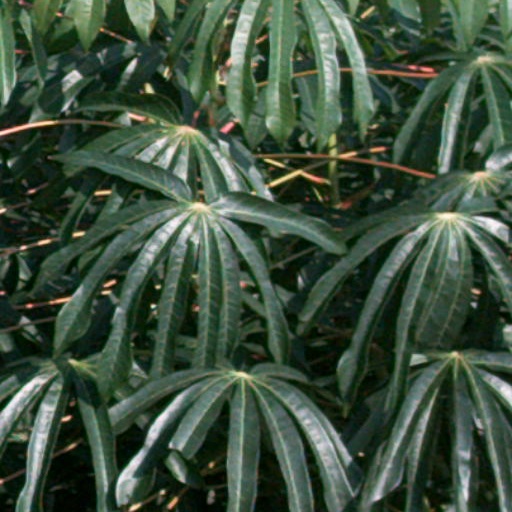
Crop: cassava